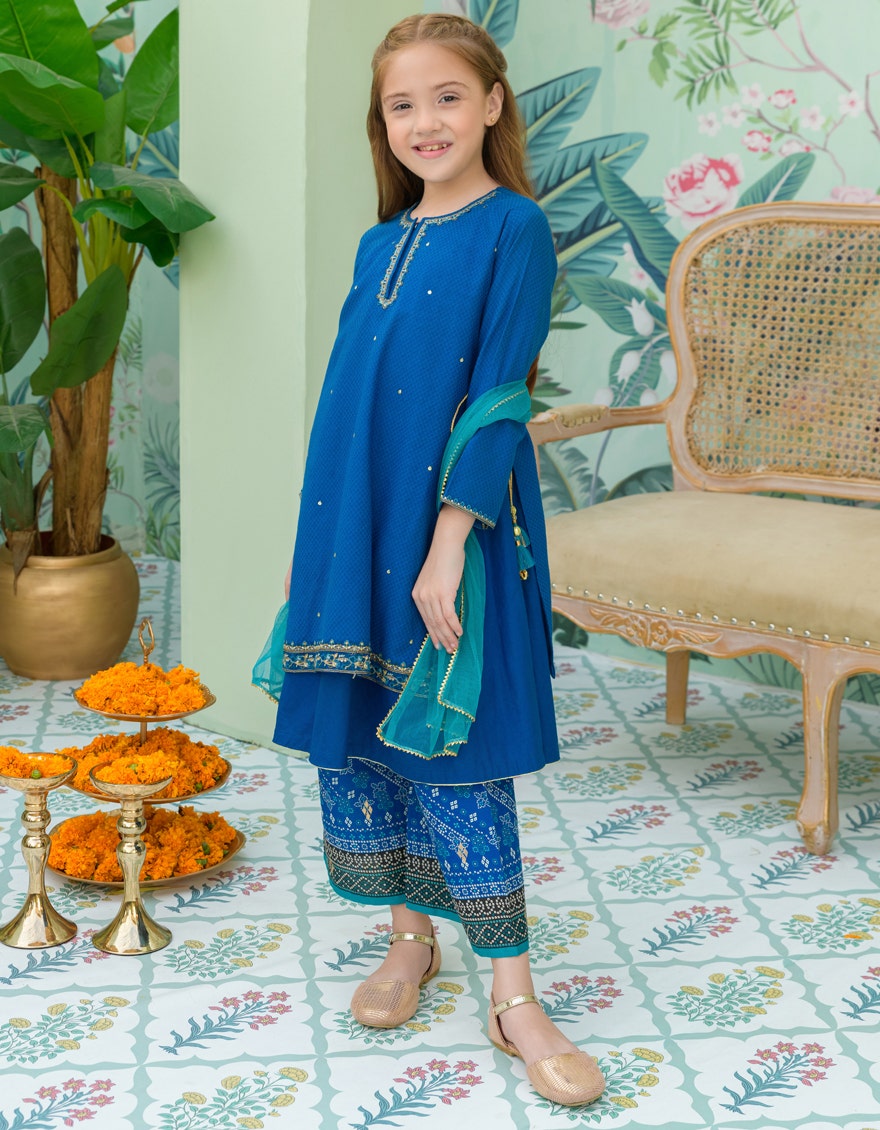
blue kashmir embroidered chiffon